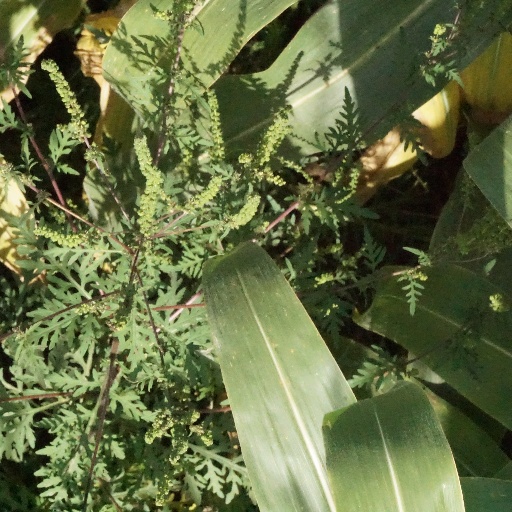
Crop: maize; corn